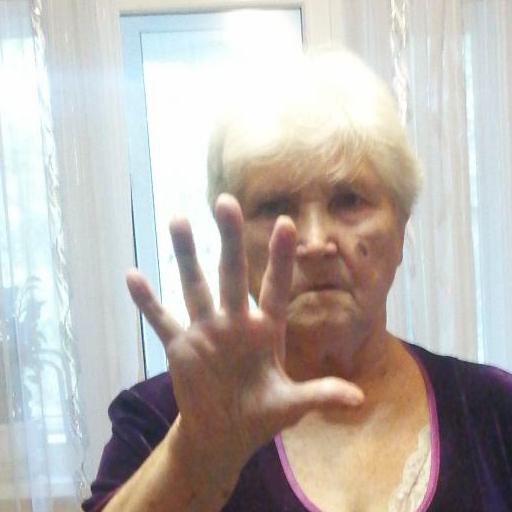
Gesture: palm